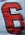
Number: 6